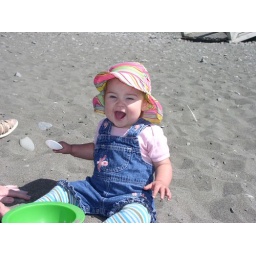
Nana brought me a spoon and bowl to play in the sand